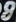
Number: 8